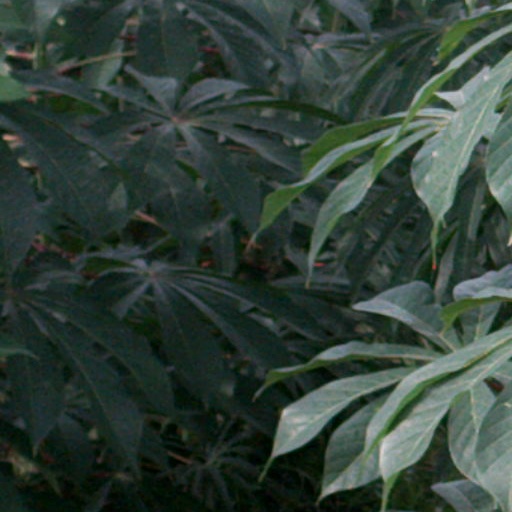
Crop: cassava